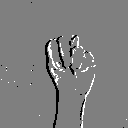
ASL letter: n